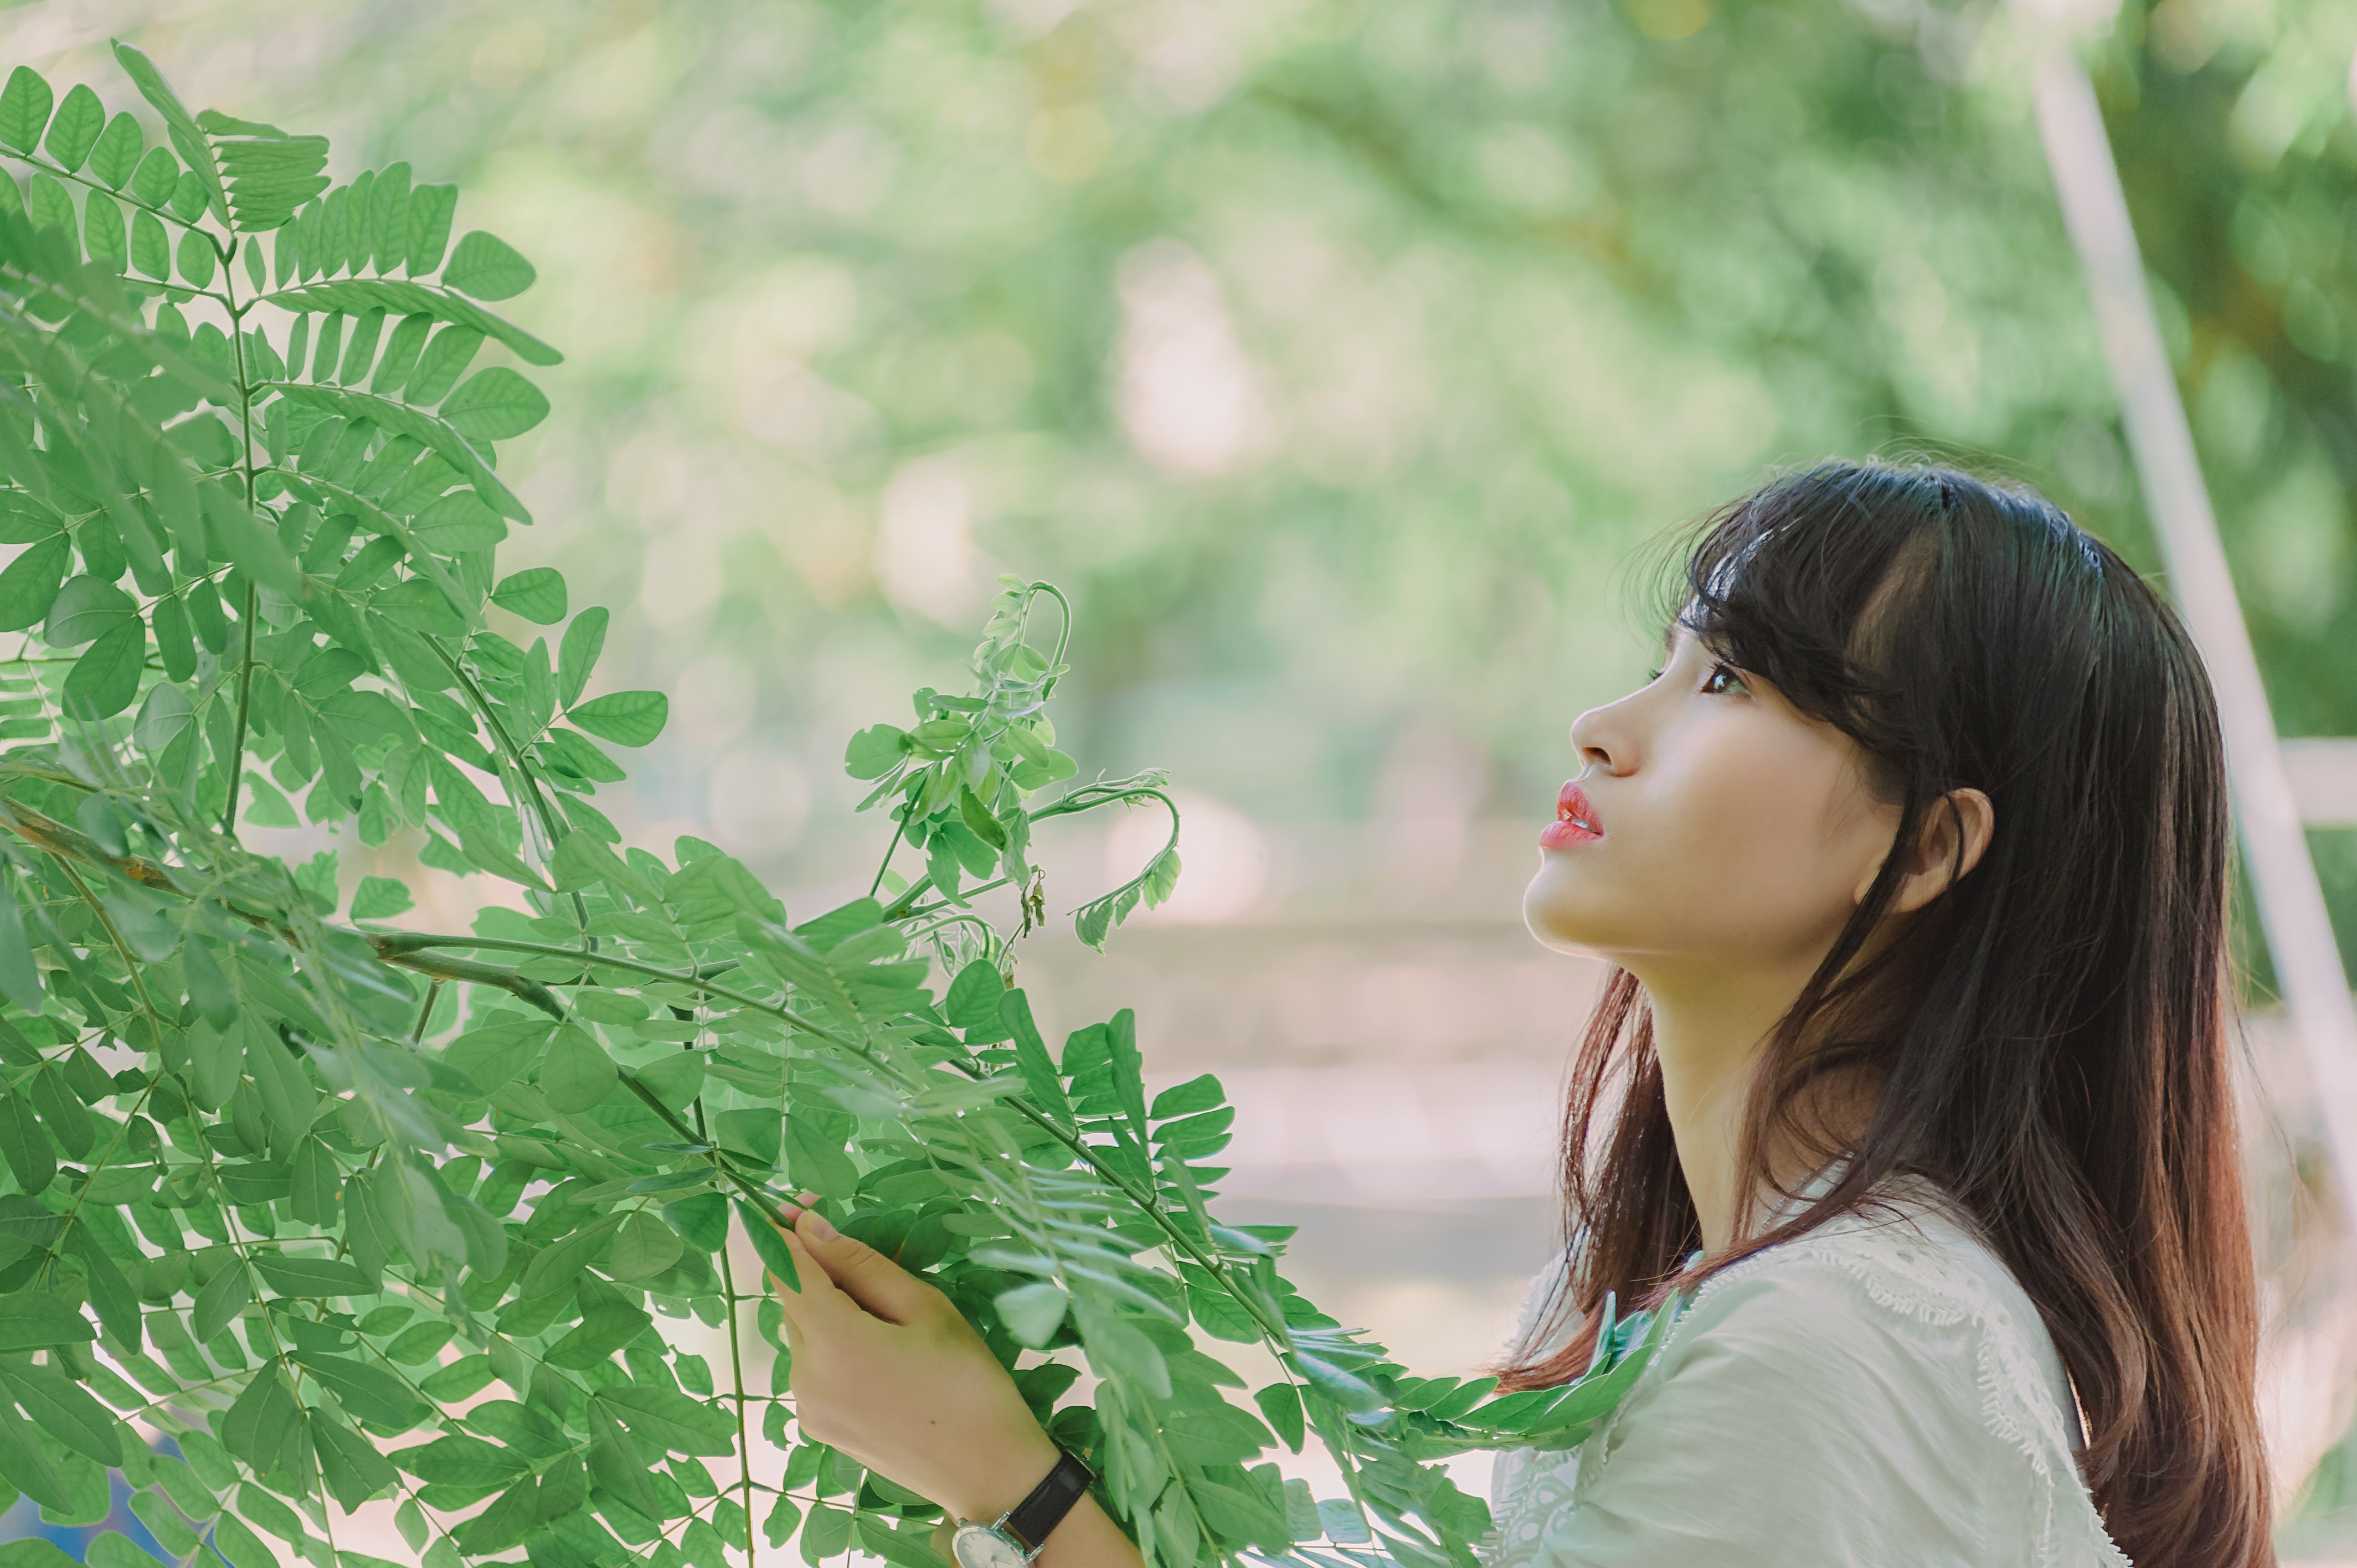
People in nature, green, leaf, beauty, skin, plant, botany, organism, flower, grass, tree, black hair, photography, sunlight, long hair, happy, smile, fawn